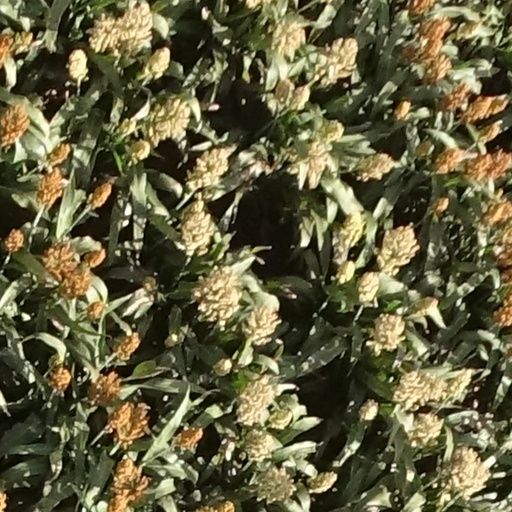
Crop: sorghum